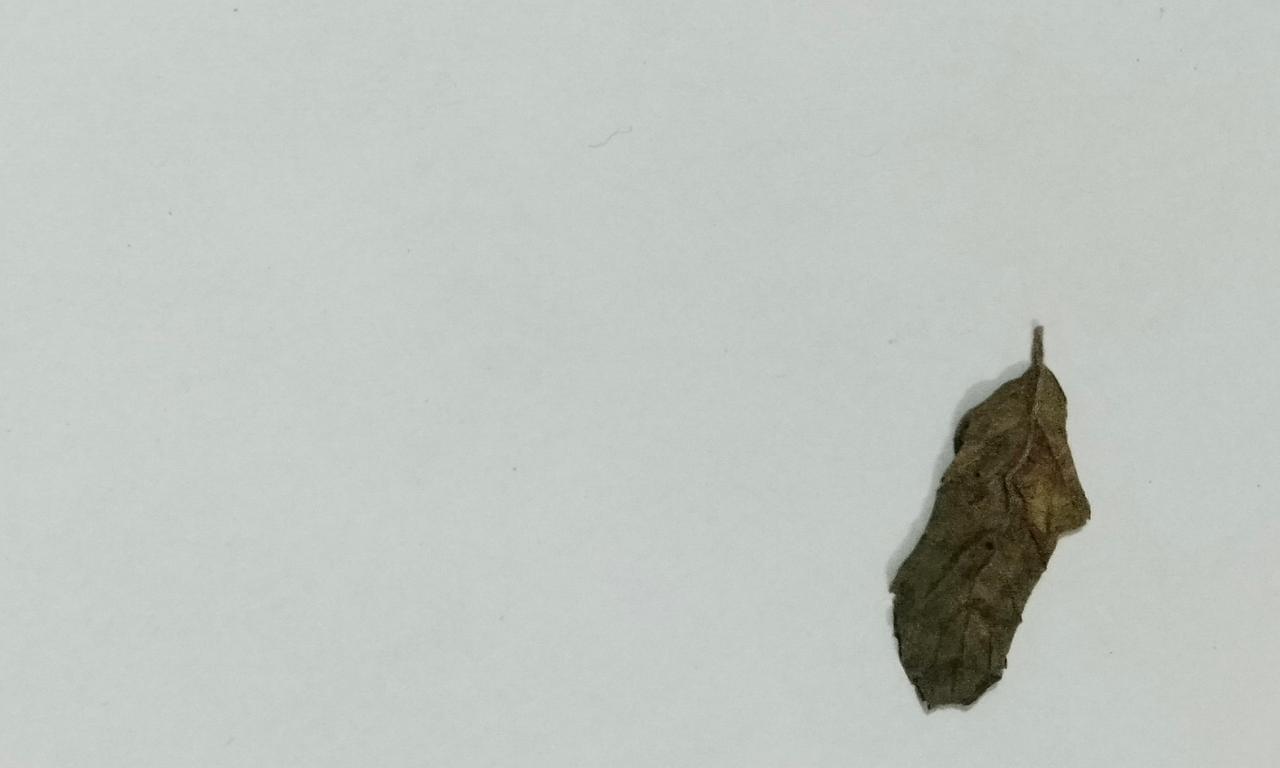
Label: Dried